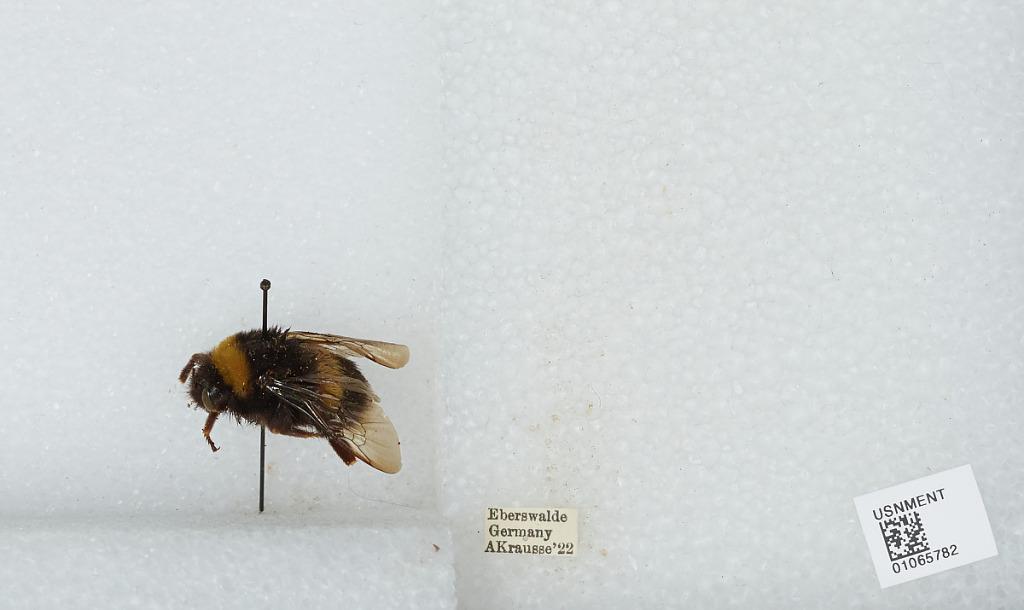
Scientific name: Bombus sp.
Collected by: A. Krausse
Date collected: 1922--
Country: Germany
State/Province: Brandenburg
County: Barnim
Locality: Eberswalde
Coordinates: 52.8356, 13.8182